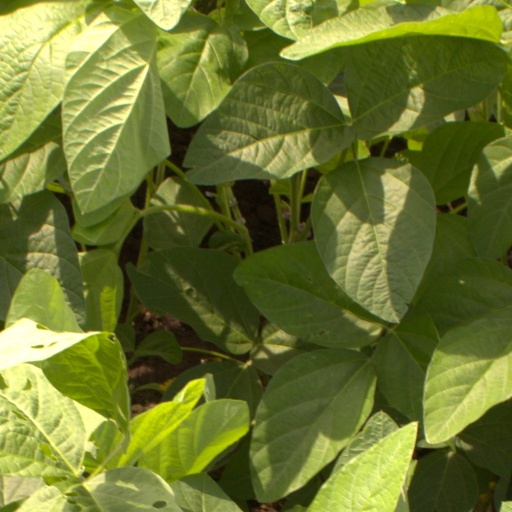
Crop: soybean